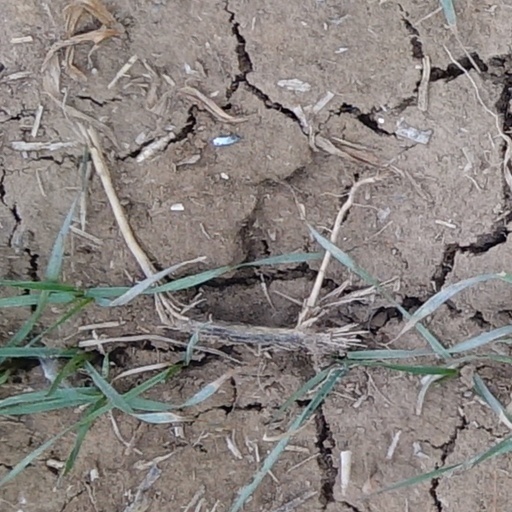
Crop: wheat